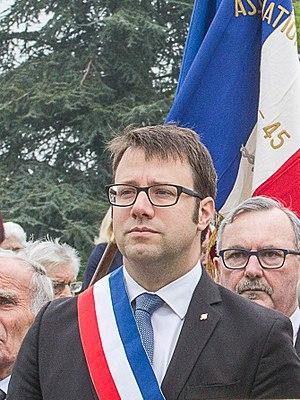
Cérémonie du 8 mai 2017 à Liffré, présidée par Loïg Chesnais-Girard, maire de Liffré
Liffré-Cormier Communauté est une intercommunalité française située dans le département français d'Ille-et-Vilaine, région Bretagne. Créée en 2000 sous le nom de Pays de Liffré, elle succède au SIVOM du secteur de Liffré créé en 1972. Elle prend le nom de « Liffré-Cormier Communauté » en 2017 à la suite de l'extension de son périmètre.
Loïg Chesnais-Girard, né le 25 mars 1977 à Lannion, est un homme politique français. Il est maire de Liffré de 2008 à 2017 et président du conseil régional de Bretagne depuis 2017.